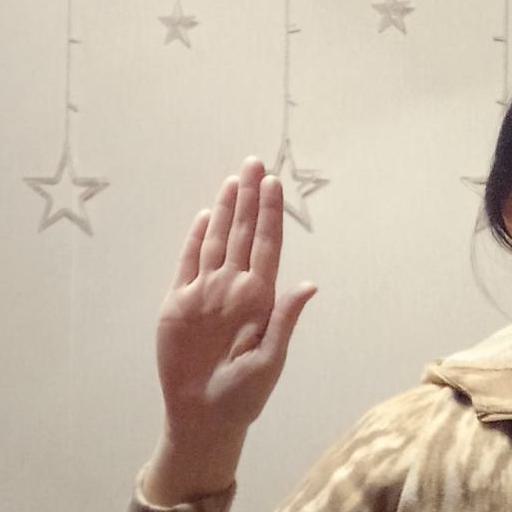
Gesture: stop